Fort Street Public School

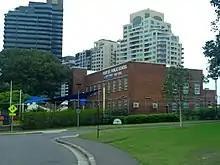
FSPS view to south 2014

At the end of each year, a Year 5 student is elected School Captain for the next year by the student body, and another as Vice Captain. At the beginning of each year, House Captains are elected by the student body.